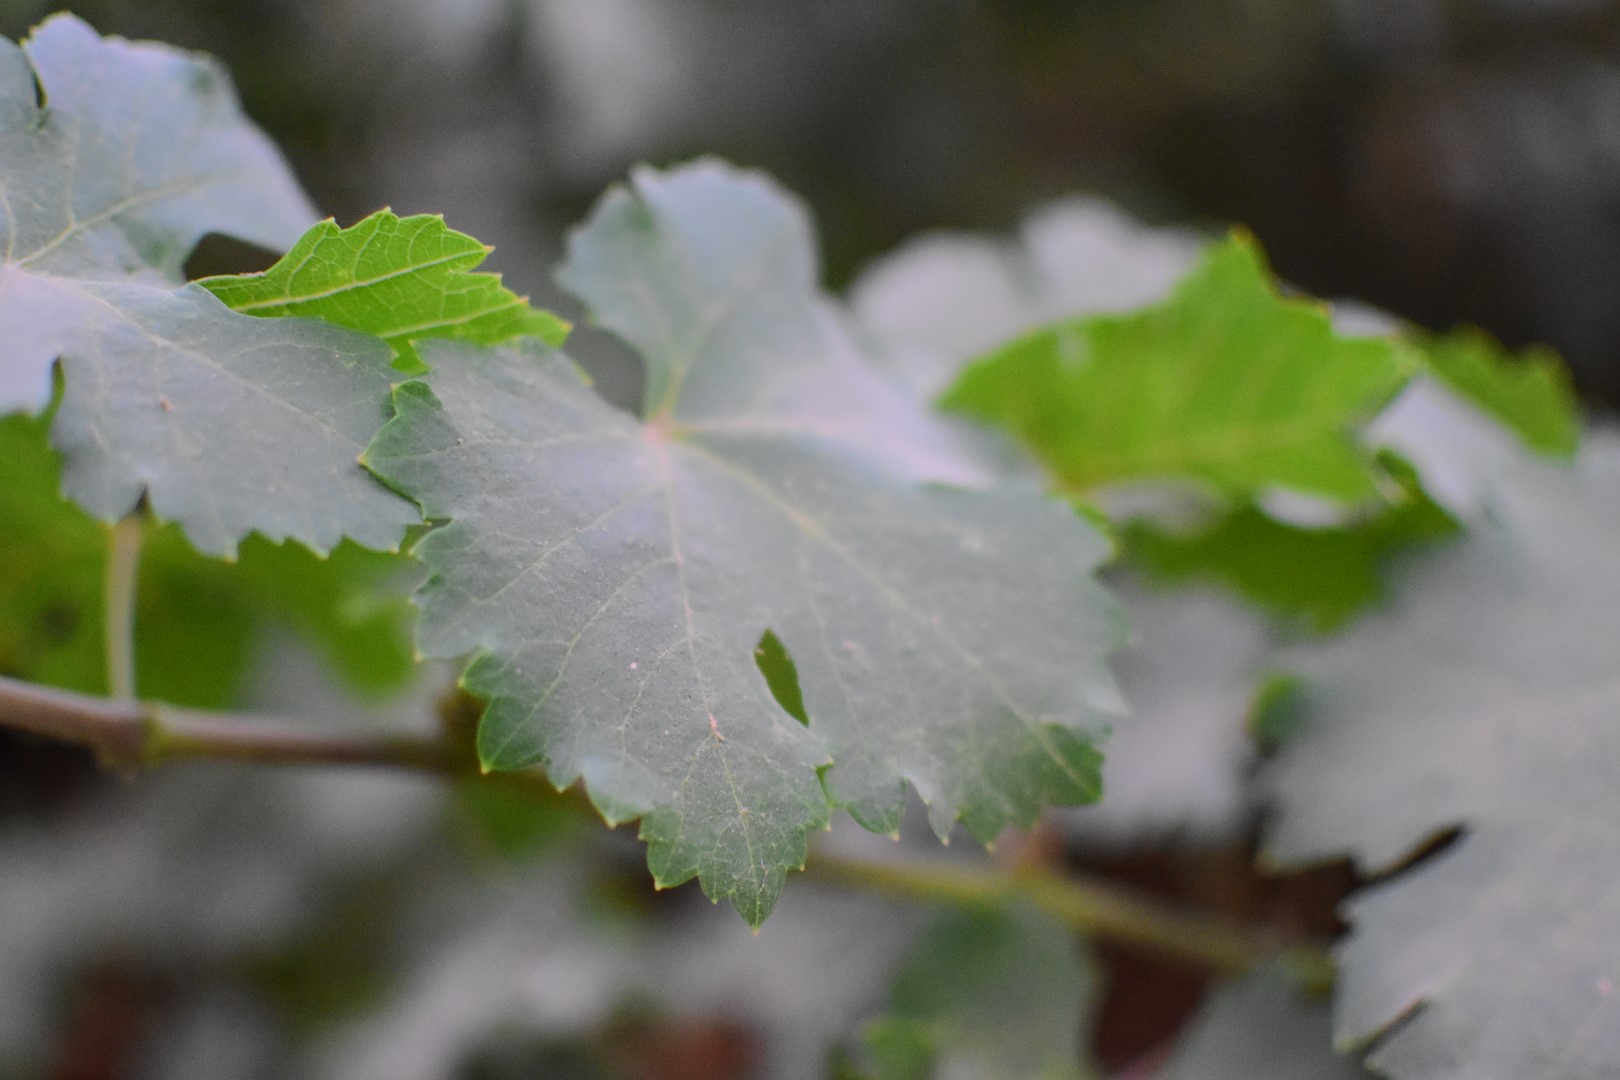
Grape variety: Aswud Balad